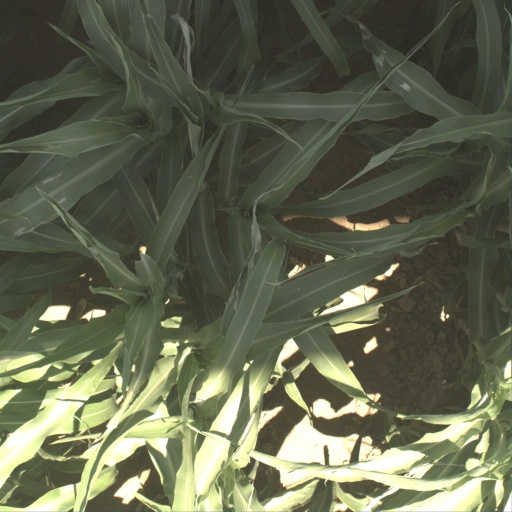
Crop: sorghum